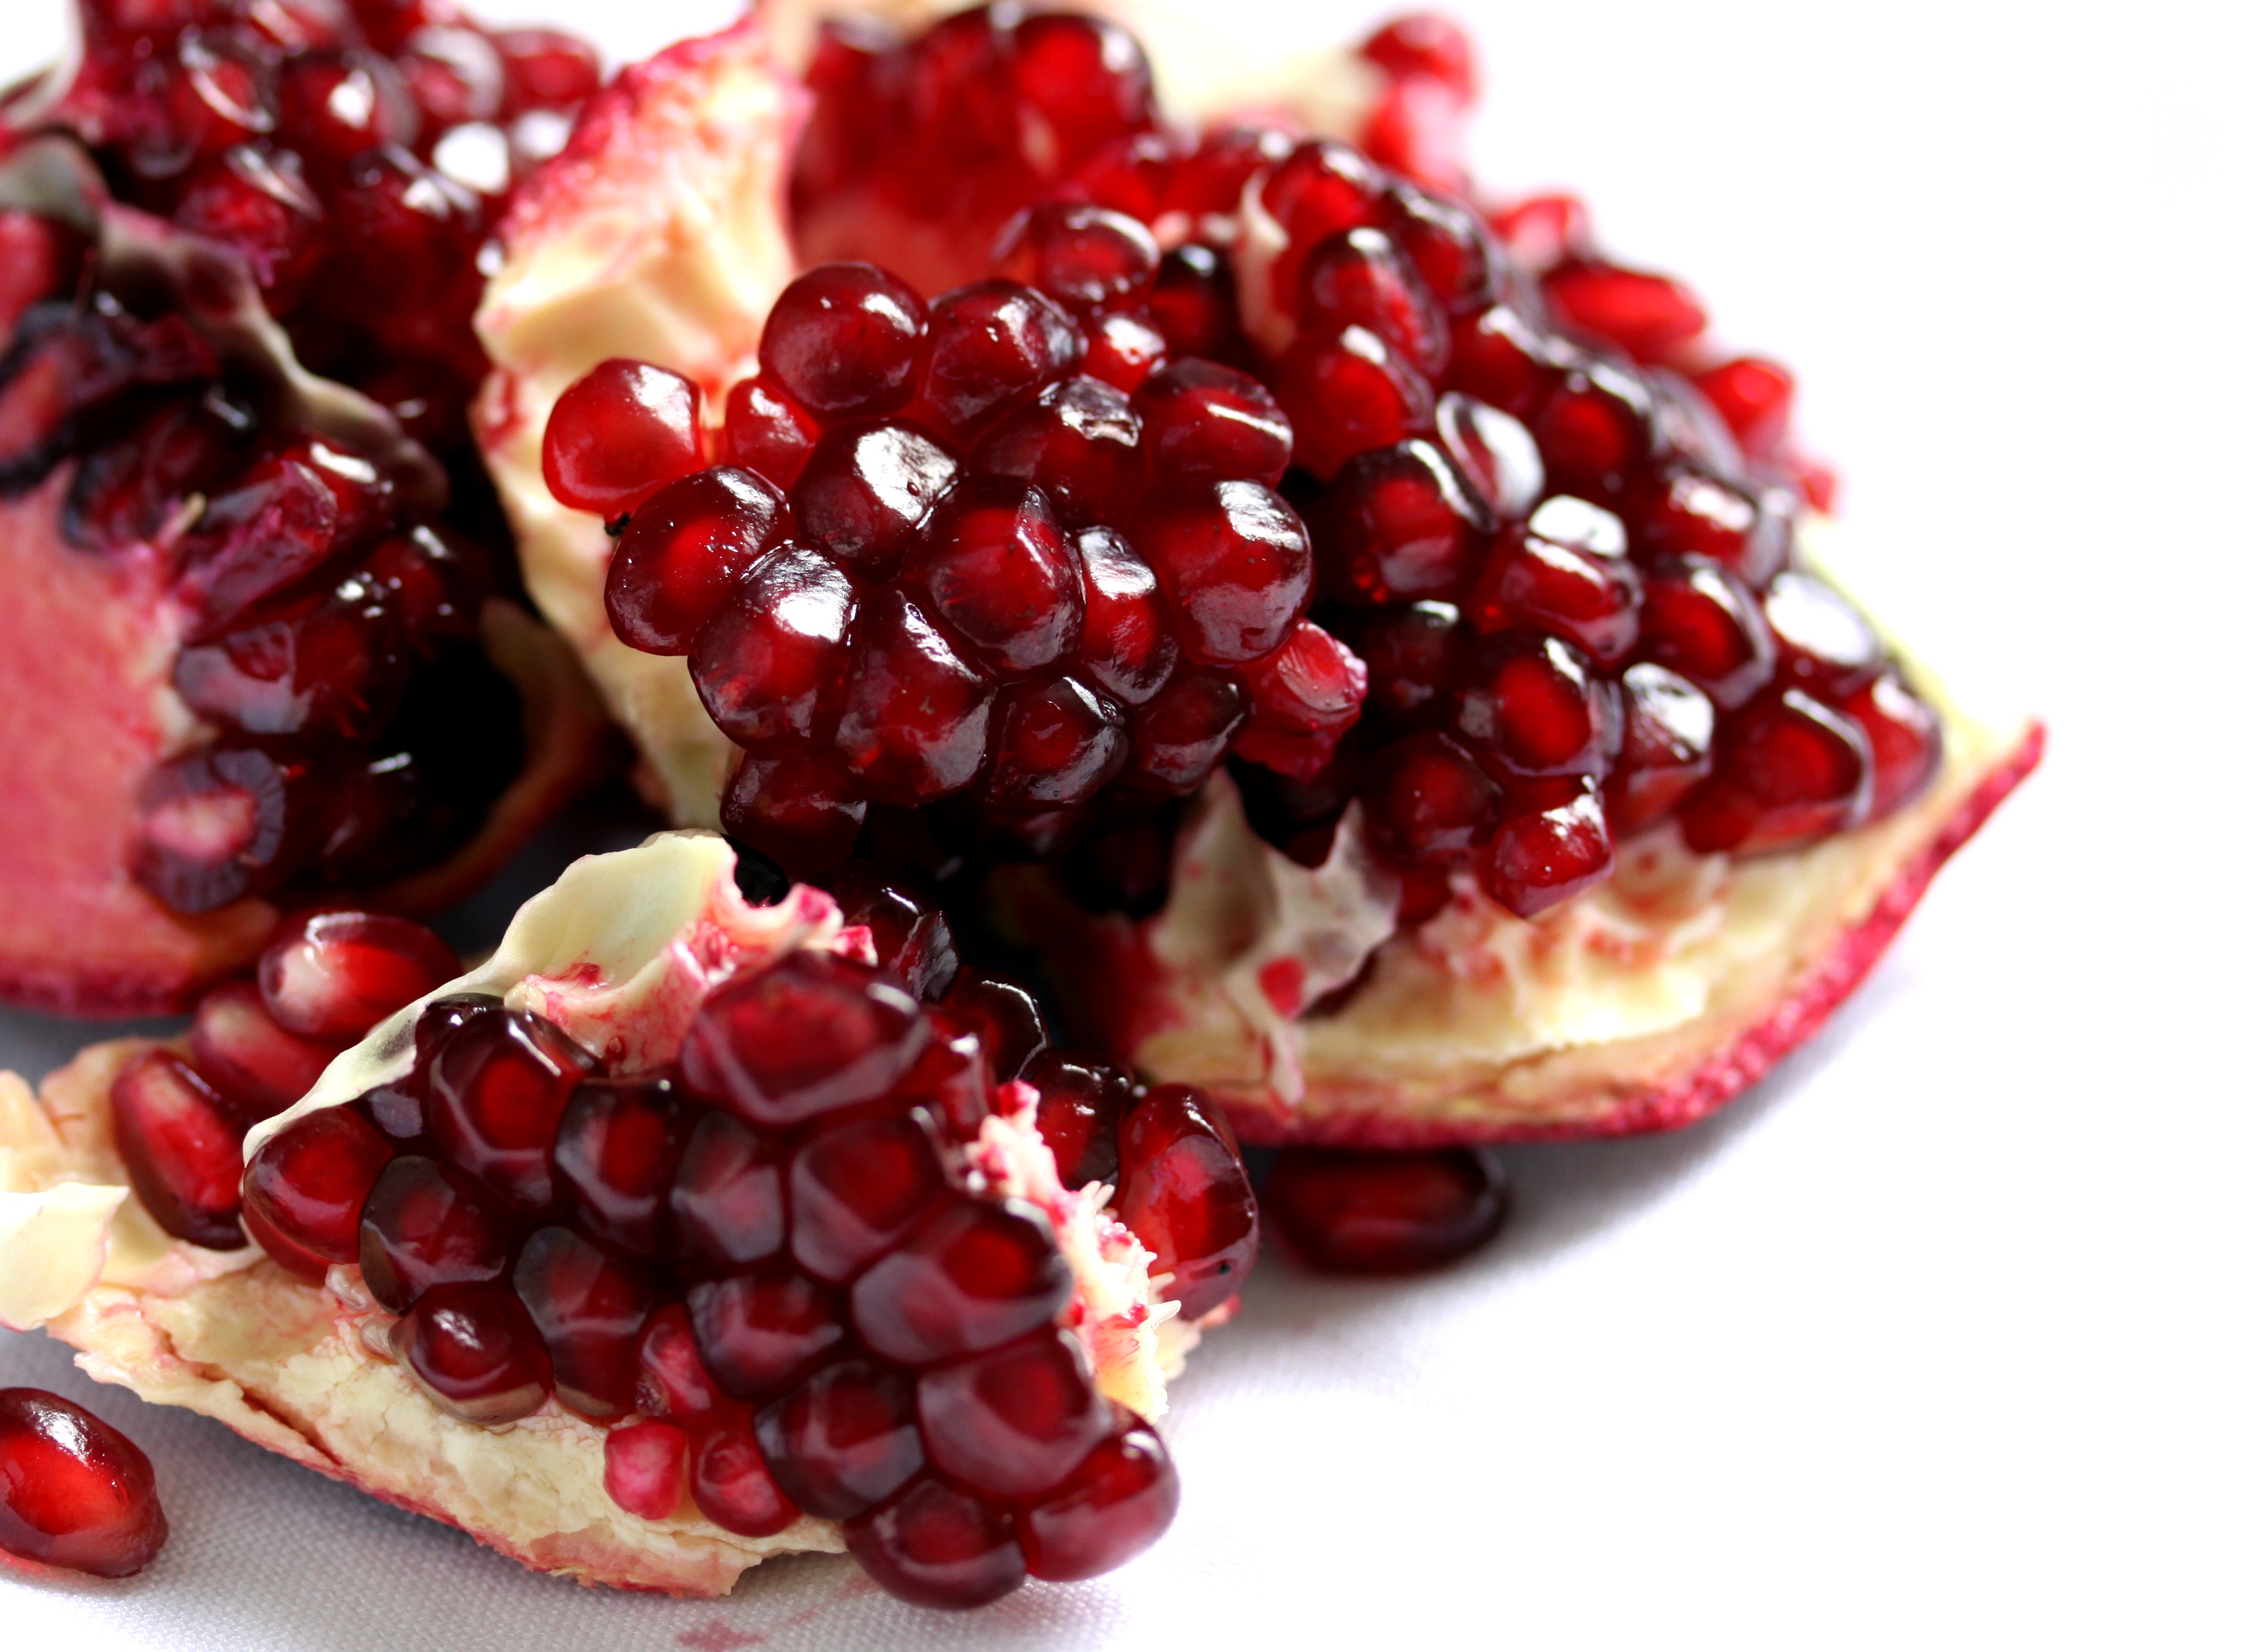
nature, plant, raspberry, fruit, berry, sweet, food, red, produce, breakfast, blackberry, plants, pomegranate, exotic, pavlova, rubies, frutti di bosco, zante currant, boysenberry